Bernhard Bardenheuer

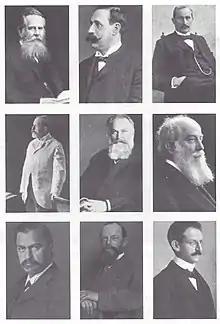
First 9 presidents of the Deutschen Gesellschaft für Orthopädische Chirurgie (l–r): Heinrich Hoeftman (1902), Albert Hoffa (1903), Ludwig Heusner (1904), Johann von Mikulicz (1905), Adolf Lorenz (1906), Bernhard Bardenheuer (1907), Wilhelm Schulthess (1908), Fritz Lange (1909), Georg Joachimsthal (1910).

Bardenheuer specialized in genitourinary surgery, and in 1887 performed the first complete cystectomy. This operation involved a patient who was suffering from an advanced bladder tumour that affected both ureters. The patient died two weeks after the surgery from uremia and hydronephrosis — nevertheless, Bardenheuer was able to prove the technical workability of the surgery. In 1889 Austrian gynecologist Karl Pawlik performed a successful cystectomy on a patient suffering from papillomatosis of the bladder.